Strepsa

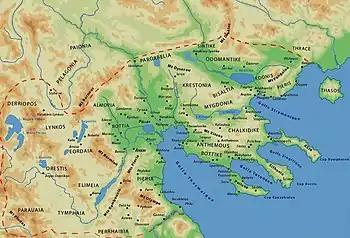
Macedonia and the Chalcidice

Strepsa (Greek: ) was an ancient city of Mygdonia, Macedon, near Therma, toward Chalcidice. The editors of the Barrington Atlas of the Greek and Roman World, tentatively identify Strepsa with the modern village of Basilika, in the municipality of Pylaia. Strepsa is mentioned by Thucydides (I.61.4). It was a member of the Delian League.